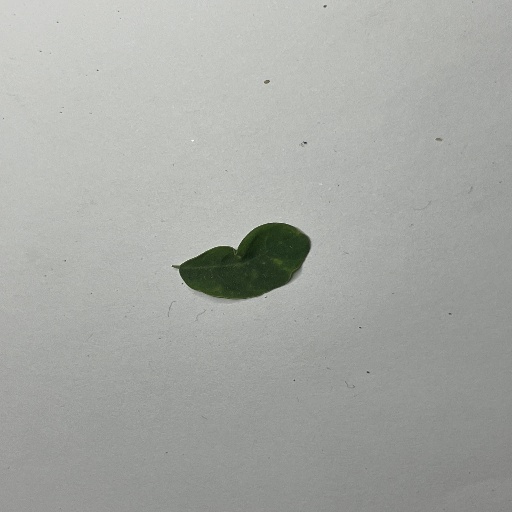
Species: Sojina
Leaf condition: Bacterial Spot